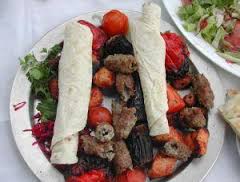
Yemek: kebap